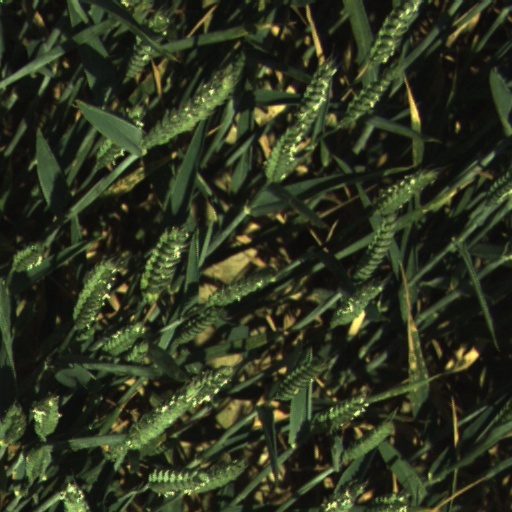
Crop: wheat